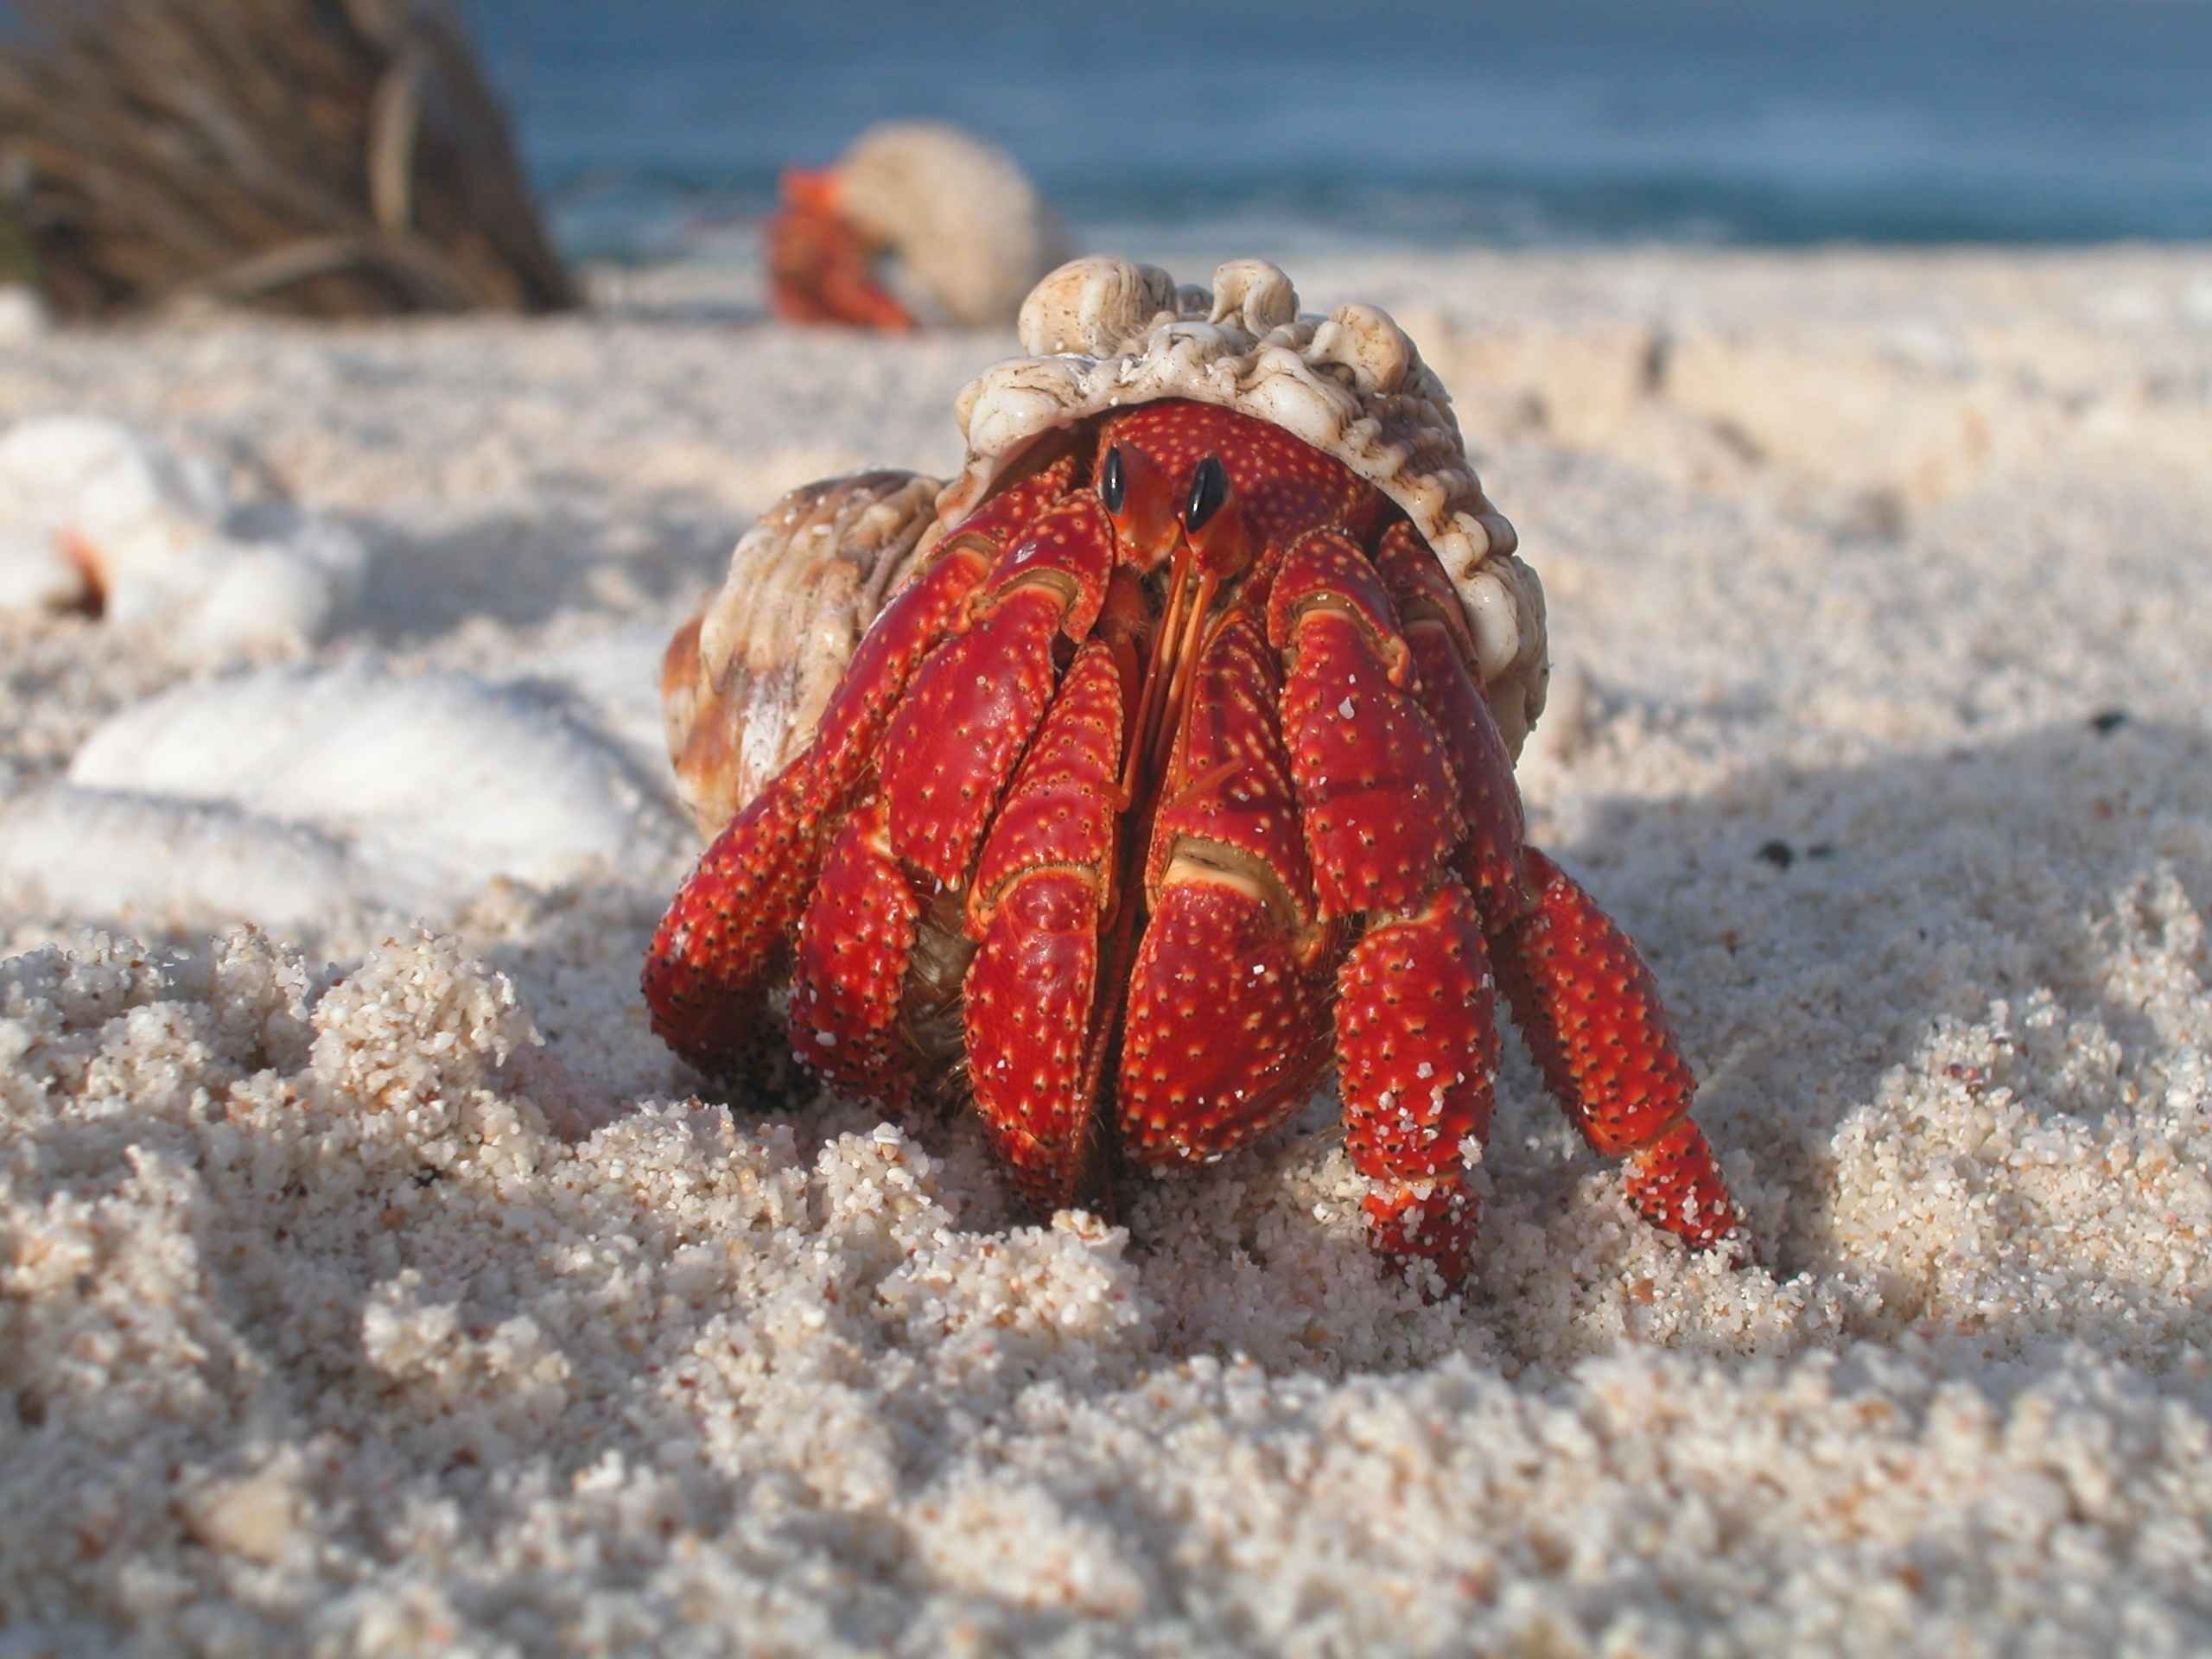
beach, sand, ocean, wildlife, food, red, macro, biology, seafood, brown, fauna, crab, claw, shell, invertebrate, crustacean, eyes, legs, marine, hermit, macro photography, marine biology, ocypodidae, decapoda, animal source foods, dungeness crab